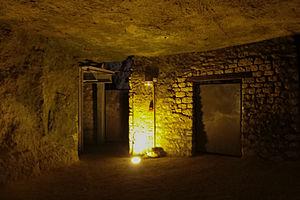
La Caverne du Dragon se situe sur le Chemin des Dames, sur le territoire de la commune d'Oulches-la-Vallée-Foulon, dans le département de l'Aisne, en région Hauts-de-France. Il s'agit d'un lieu stratégique lors de la Première Guerre mondiale et plus précisément lors de l'offensive Nivelle, pendant la bataille des observatoires.